Hans-Georg Schwarzenbeck

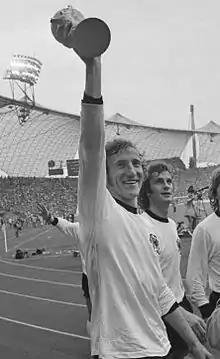
Schwarzenbeck holding the FIFA World Cup trophy with West Germany in 1974

Hans-Georg "Katsche" Schwarzenbeck (born 3 April 1948) is a German former professional footballer who played as a defender. He played in the Bundesliga from 1966 to 1981, appearing in 416 matches for Bayern Munich. He won six German league championships, three German Cups, one European Cup Winners' Cup (defeating Rangers F.C. in the final), and three consecutive European Cups (1974 defeating Atlético Madrid, 1975 defeating Leeds United, 1976 defeating AS Saint-Étienne).